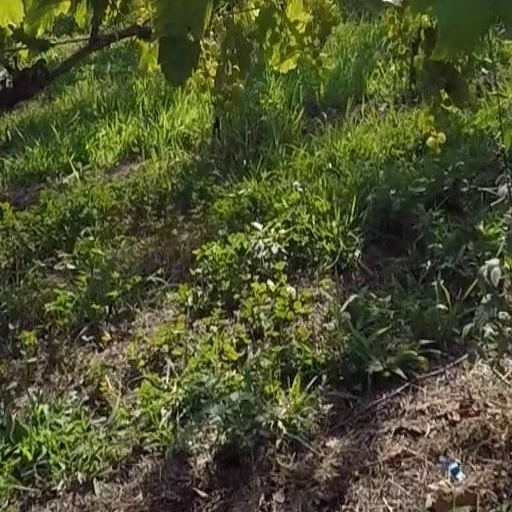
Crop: grape